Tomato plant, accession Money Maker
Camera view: vertical (180 deg); turntable rotation: 0 degrees
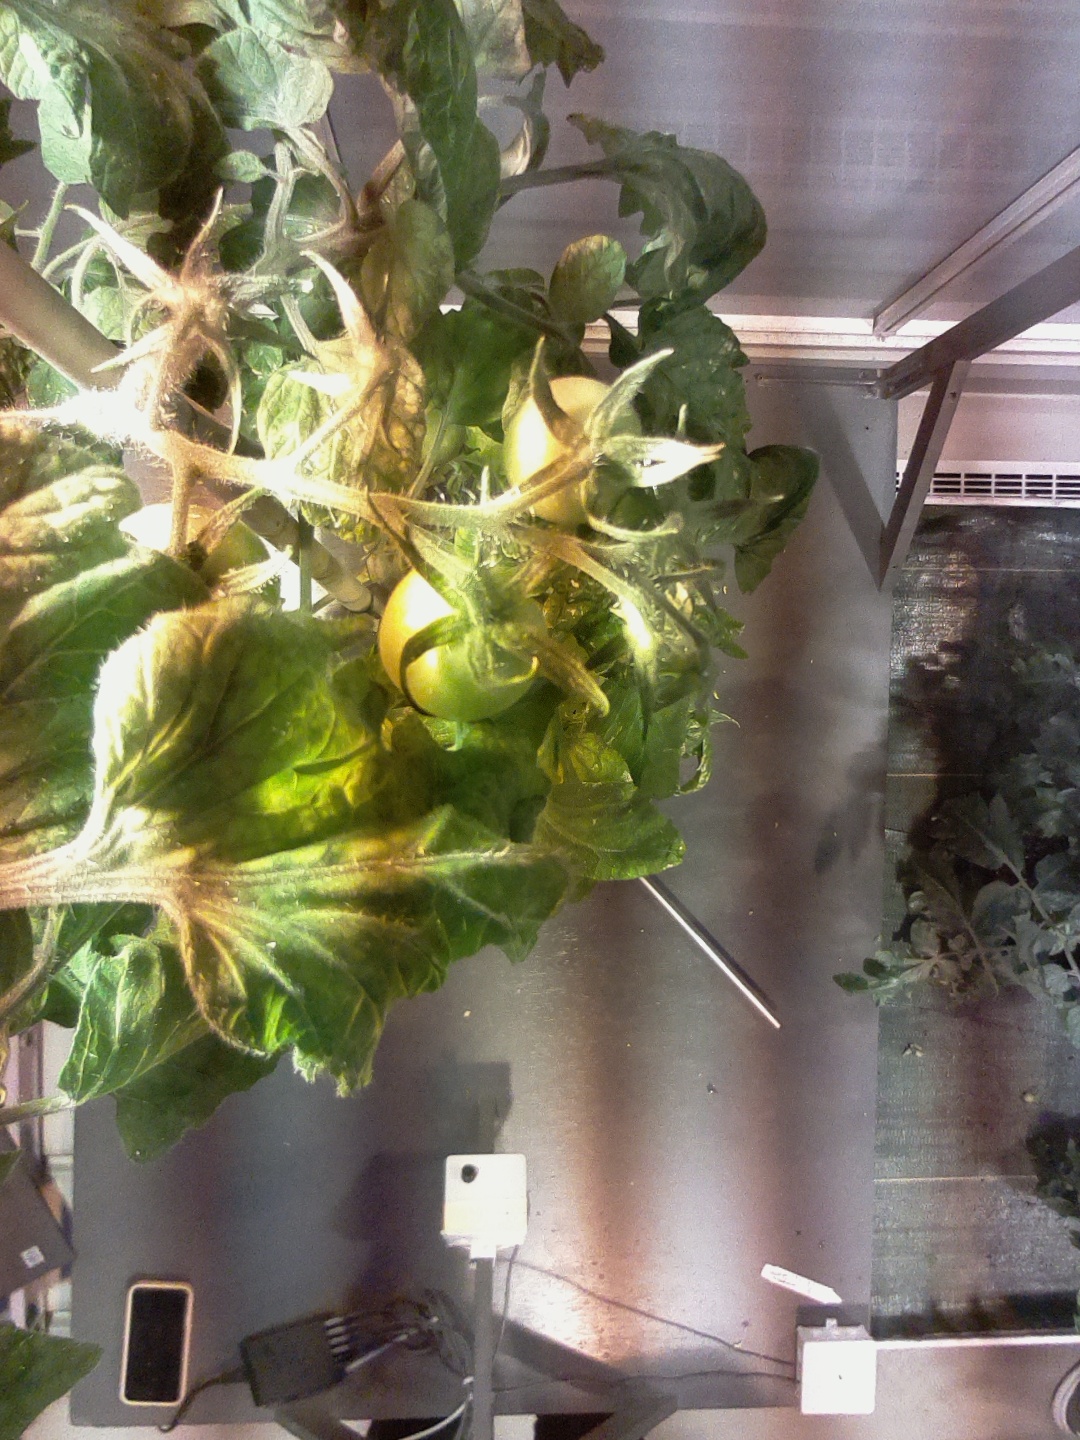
BBCH growth stage 73: 30%-40% of final fruit size